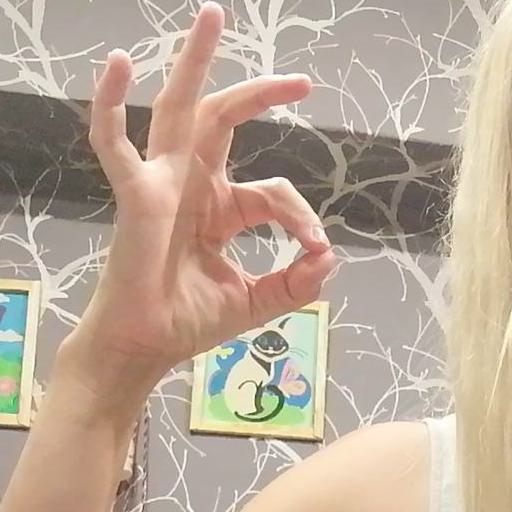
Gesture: ok